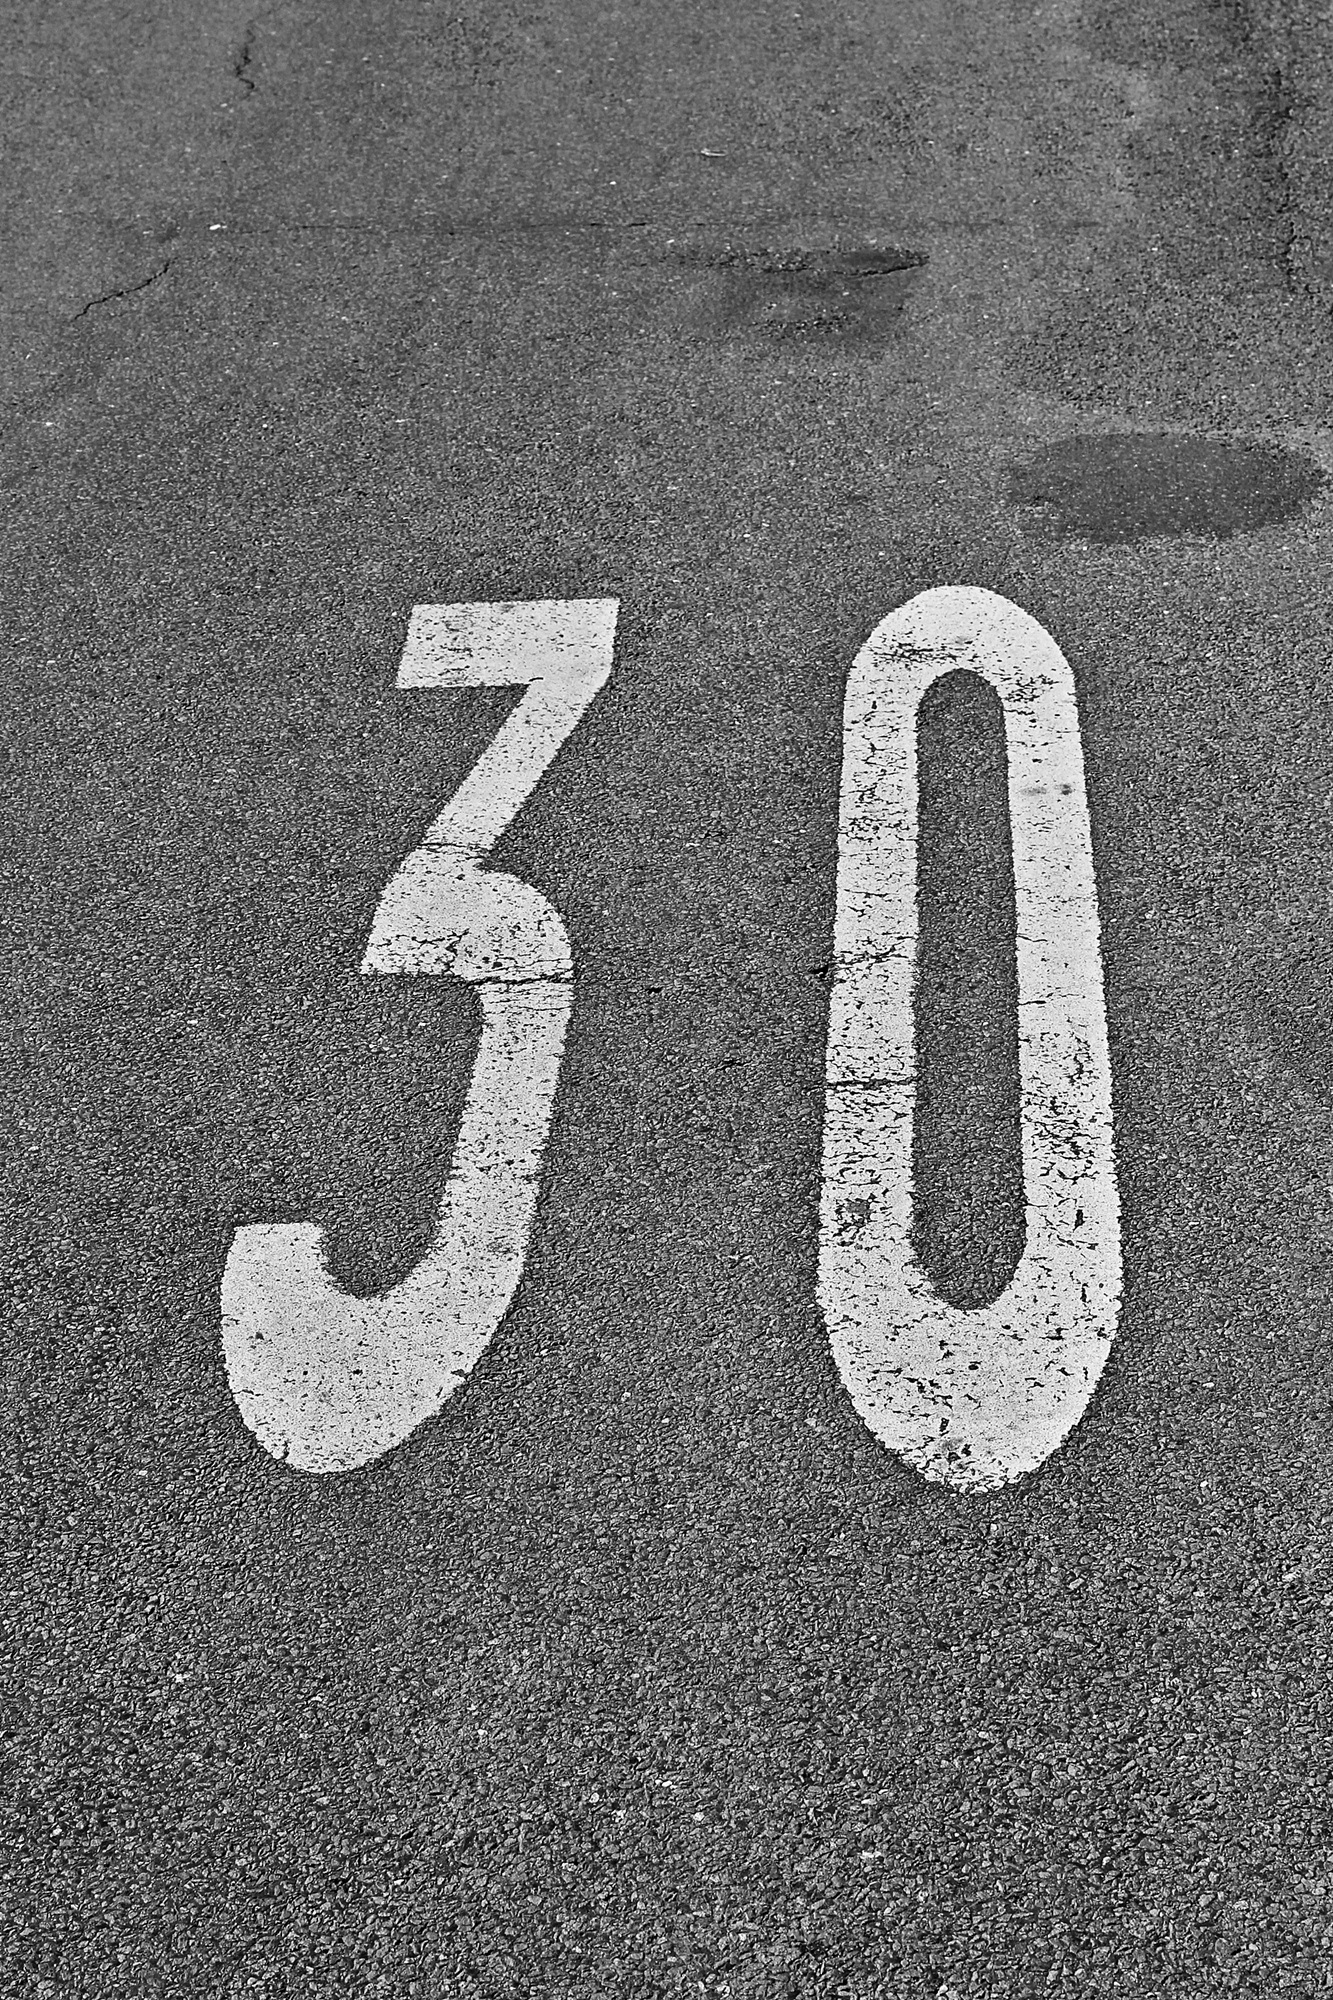
black and white, road, traffic, number, asphalt, line, symbol, street sign, monochrome, speed, lane, circle, font, text, shape, digit, road surface, speed limit, thirty, kmh, traffic regulation, monochrome photography, house numbering